Game of War: Fire Age

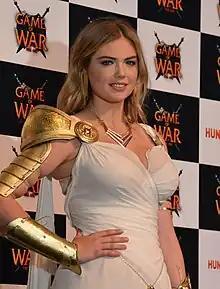
Kate Upton in 2014, promoting the game dressed as Athena

Machine Zone, the game's developer, was described by its CEO as "probably the world's largest direct response marketer and largest single product marketer on mobile," with 200 employees in marketing, out of about 550 employees worldwide .